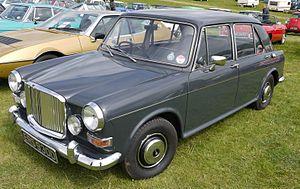
L' Austin Princess est une série de grandes voitures de luxe qui furent produites par Austin et sa filiale Vanden Plas de 1947 à 1968.